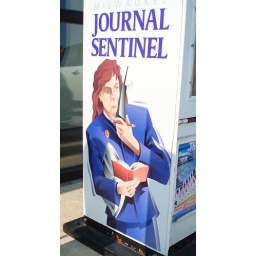
newspaper box in need of update